Commodore 64 peripherals

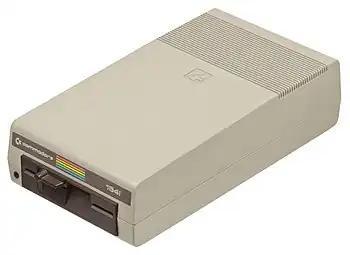
Commodore 1541 Floppy Drive

Although usually not supplied with the machine, floppy disk drives of the 5 inch (1541, 1570 and 1571) and, later, 3 inch (1581) variety were available from Commodore.